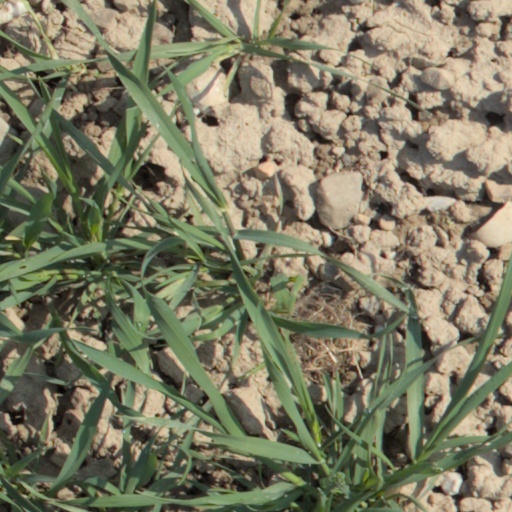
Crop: wheat